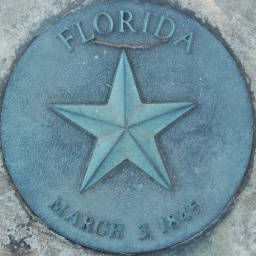
On the base of the Florida flag pole across from Union Station in Washington, DC.